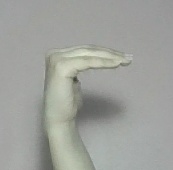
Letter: haa